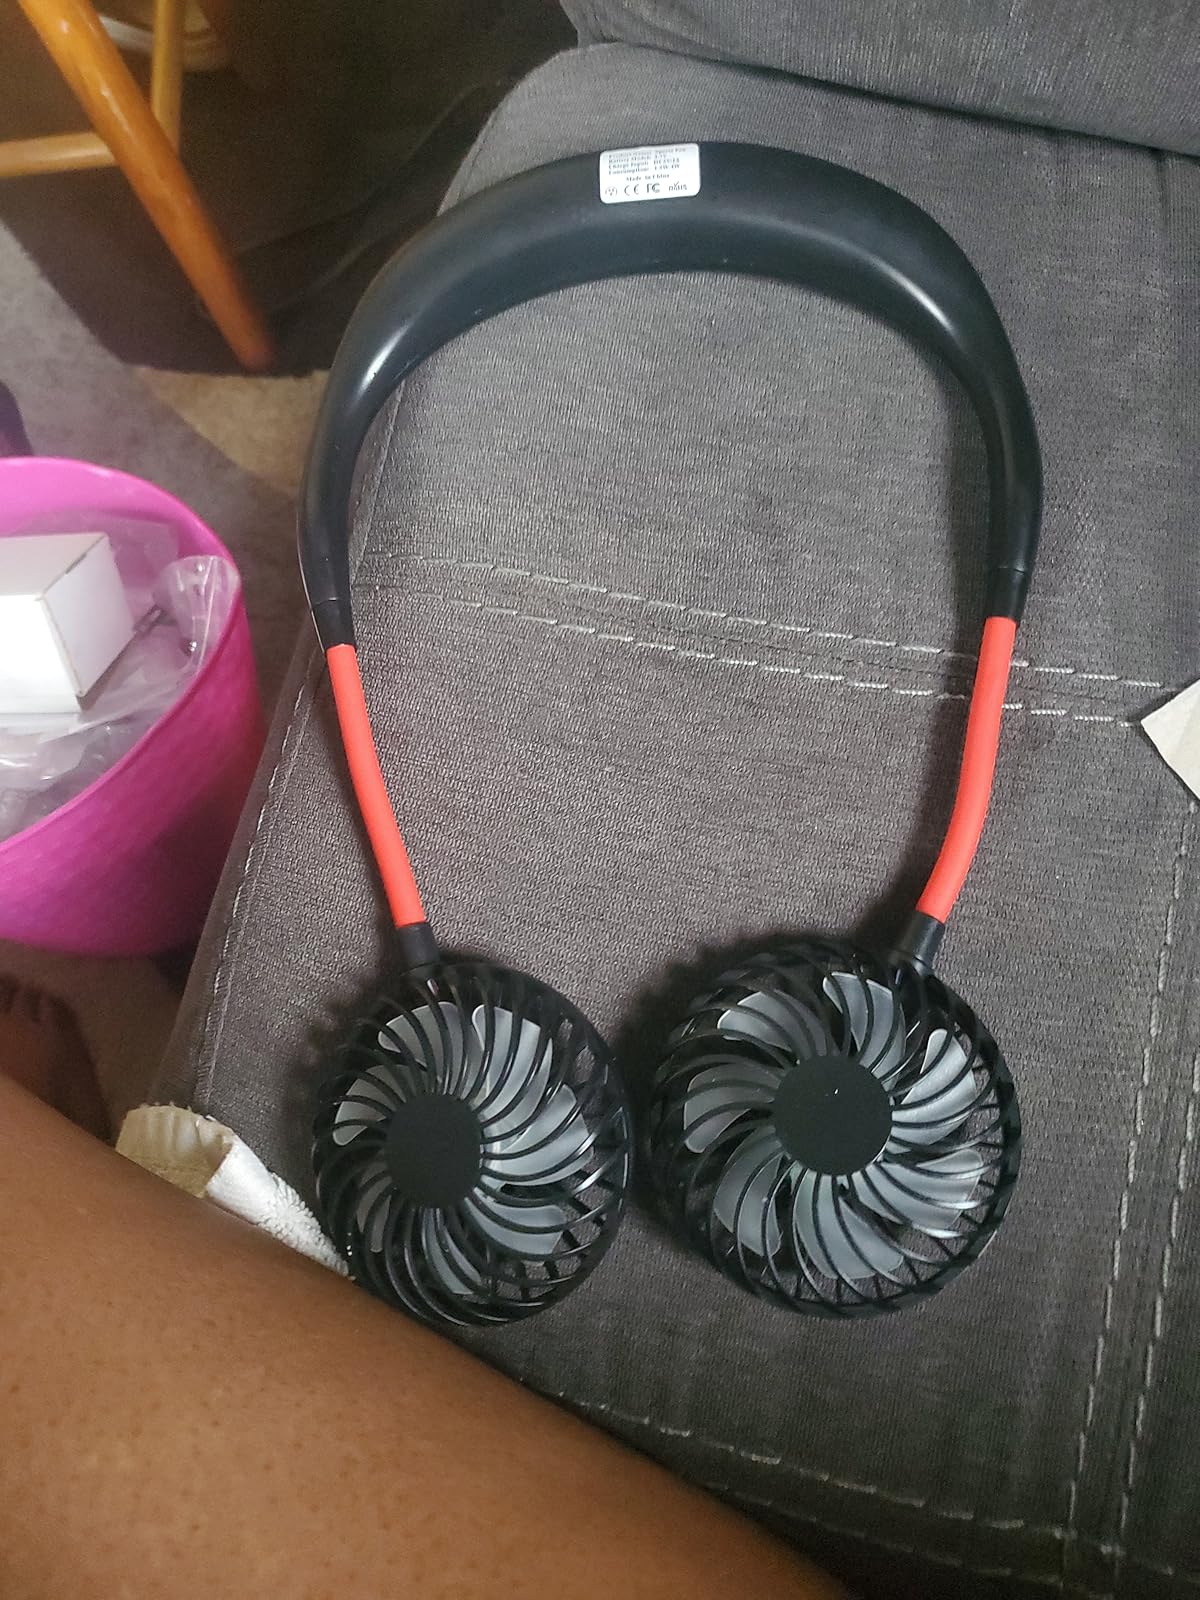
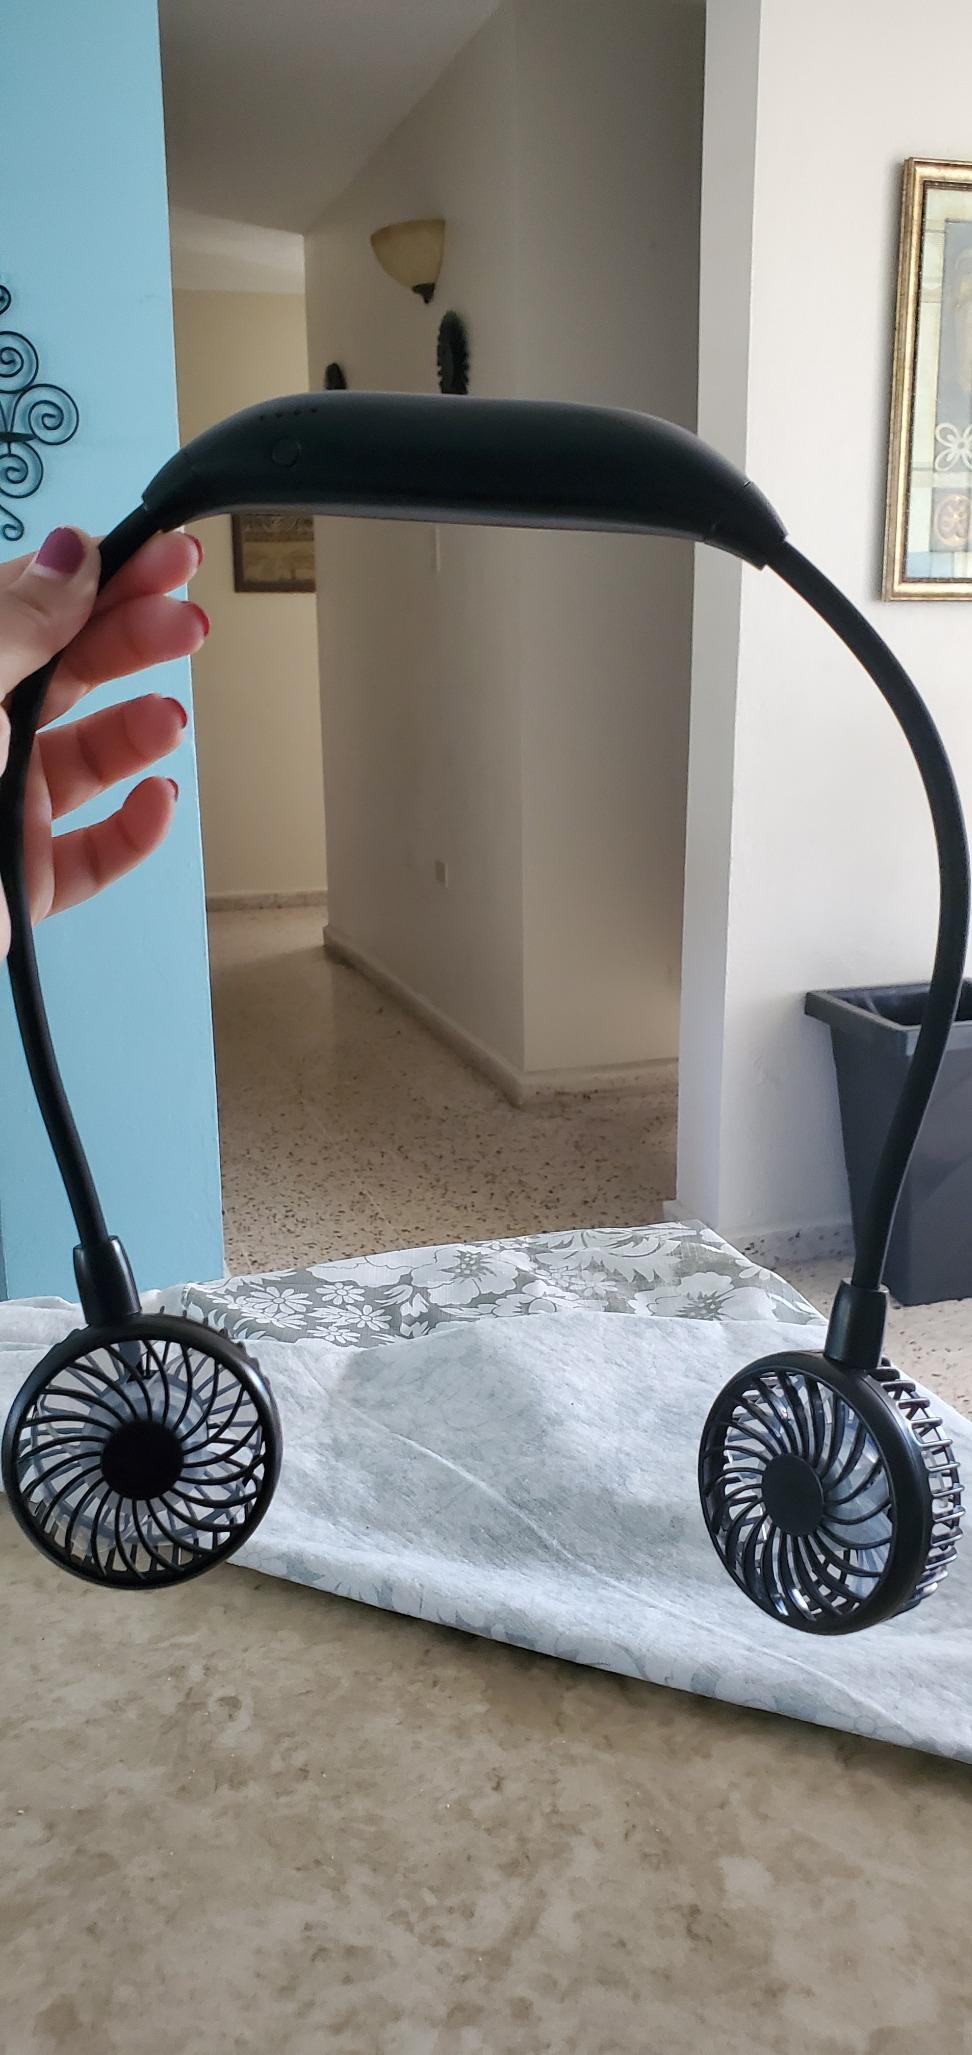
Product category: fan
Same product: no